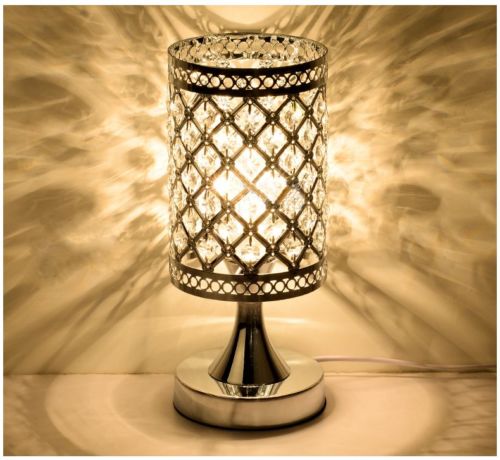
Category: lamp